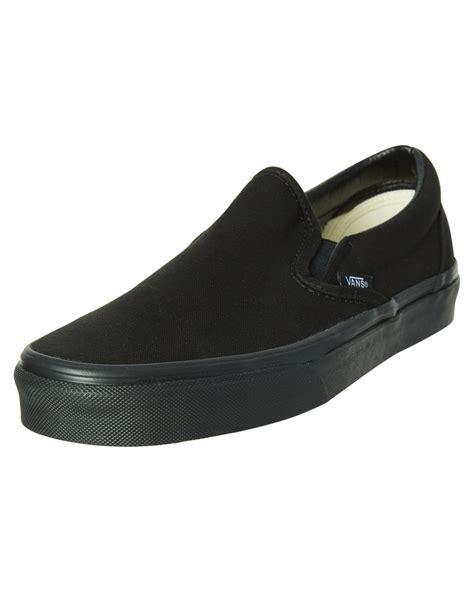
Brand: Vans
Model: Classic Slip On